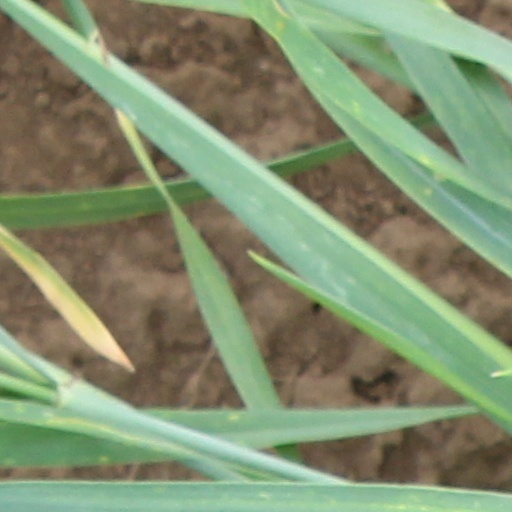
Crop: wheat